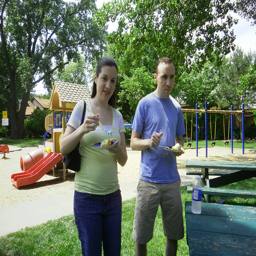
A man and a woman eating food at the park.
A man and woman standing near each other in the grass.
A young woman eating cake next to a man.
A man and a woman are enjoying a treat at a park
The man and woman are standing at the park.